Drink coaster

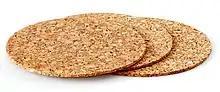
Drink coasters made from cork

The first coasters were designed for decanters or wine bottles so that they could be slid (or "coasted") around the dinner table after the servants had retired. They were in common use after about 1760. Early coasters took the form of a shallow tray or dish made of wood, papier-mâché, silver, or silver plate.